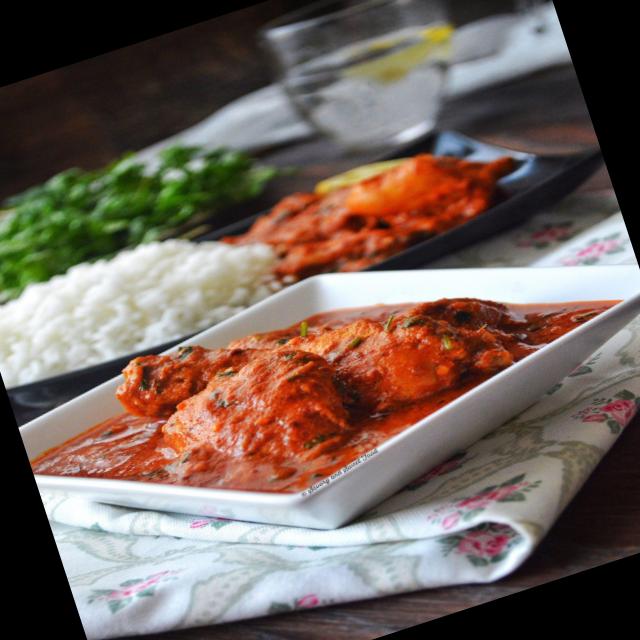
Dish: chicken_curry